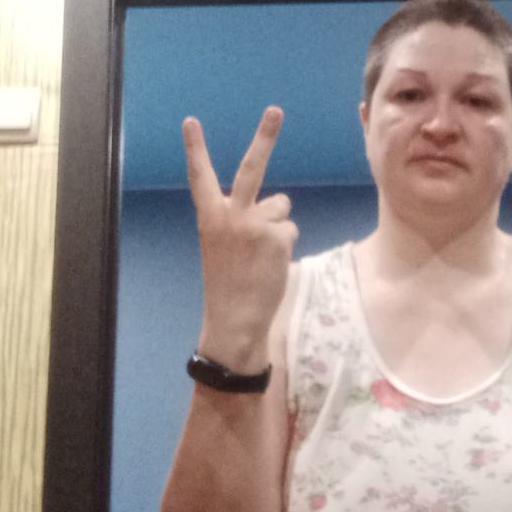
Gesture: peace_inverted